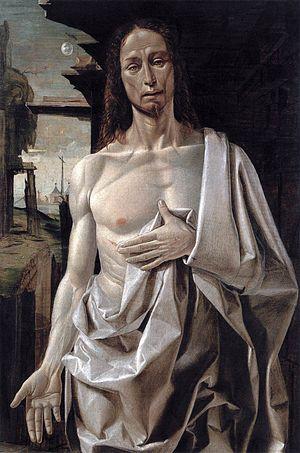
La Renaissance lombarde concerne Milan et les territoires qui y sont soumis. La transition de la période gothique internationale lombarde vers le nouveau monde humaniste se produit avec la passation du pouvoir des Visconti aux Sforza au milieu du XVᵉ siècle. Dans la seconde moitié du siècle, l'histoire artistique lombarde se développe sans heurts avec des influences tour à tour florentines, ferraraises et padouanes, sans oublier les références à la très riche culture antérieure. Avec l'arrivée de Bramante en 1479 et de Léonard de Vinci en1482, Milan atteint des sommets artistiques absolus dans le panorama italien et européen, démontrant cependant la possibilité d'une cohabitation entre des avant-gardes artistiques et le substrat gothique.